Buenos Aires Underground

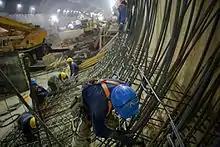
New line H and extensions to other lines are under construction.

The entire network was centralized and nationalized in 1939 under the management of the Transport Corporation of Buenos Aires (CTCBA) and the lines were given their current lettered naming scheme, from A to D in the order in which the lines were opened. In 1952, the CTCBA was absorbed by the Buenos Aires Transport General Administration (AGTBA), and in 1963, the administration was dissolved and the underground network became the property of the "Subterráneos de Buenos Aires" company (SBA).